Hatshepsut

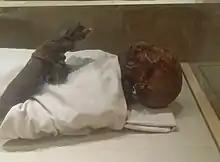
The KV60A mummy, thought to be that of Hatshepsut

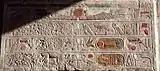
An example of "damnatio memoriae" of Hatshepsut in Deir el-Bahari. While the cartouches of Thutmose III (right) were left intact, the cartouches of Hatshepsut (left) were hacked off, presumably by Amenhotep II.

Hyperbole is common to virtually all royal inscriptions of Egyptian history. While all ancient leaders used it to laud their achievements, Hatshepsut has been called the most accomplished pharaoh at promoting her accomplishments.